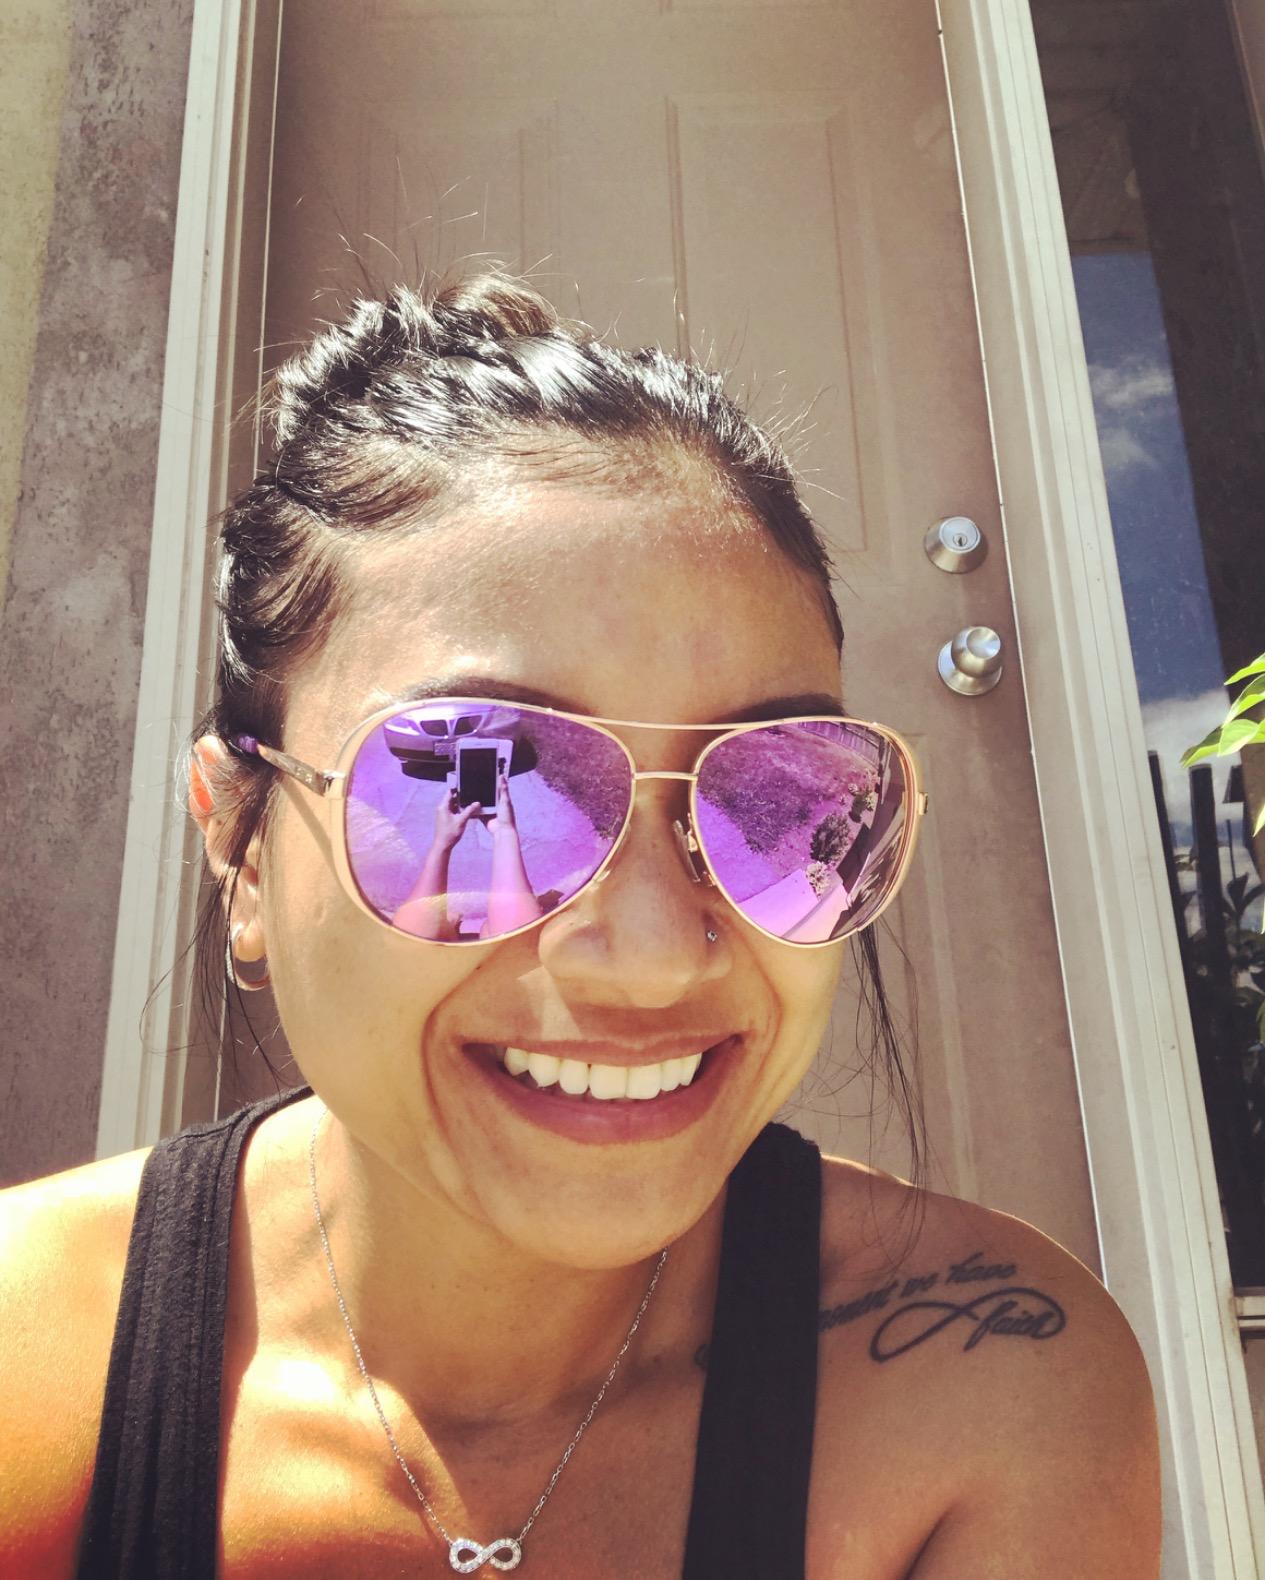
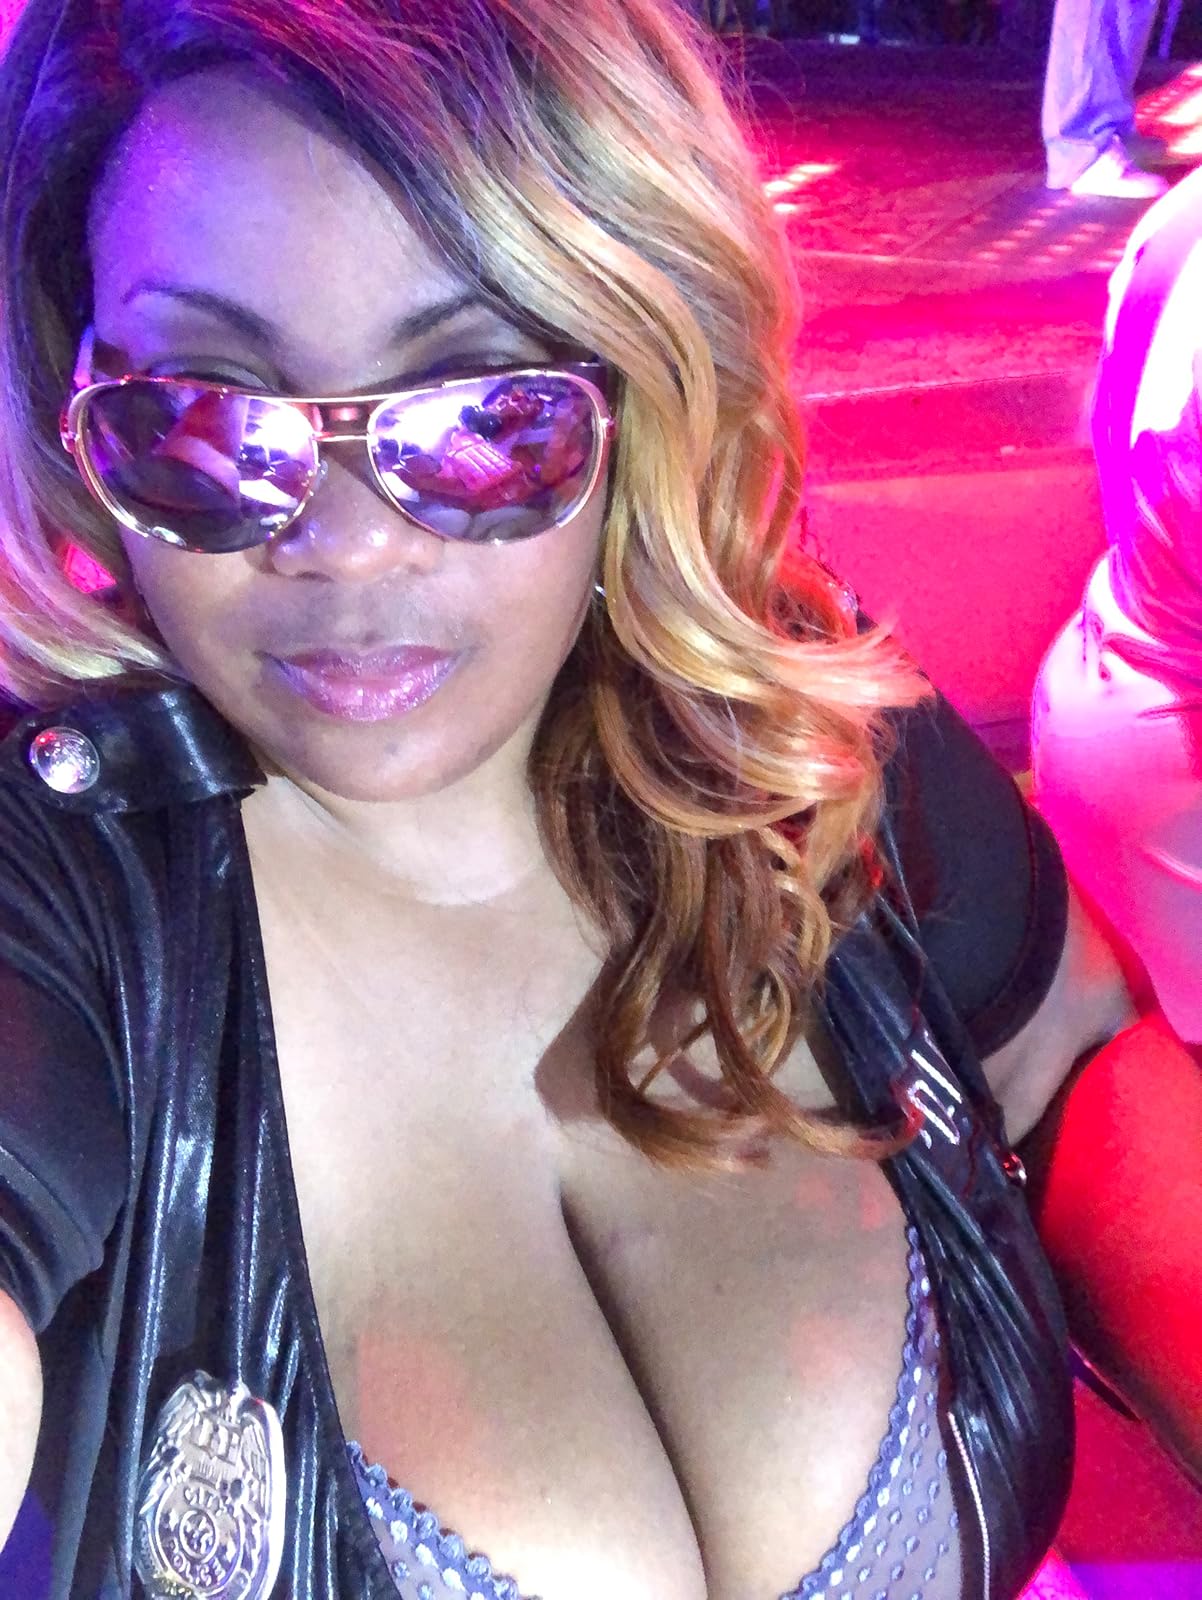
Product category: accessories_sunglasses
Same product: yes